Alessandro Costacurta

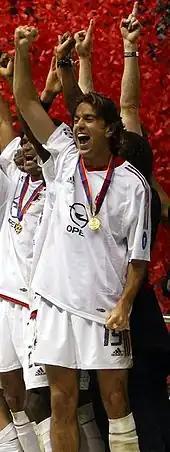
Costacurta celebrating the win of the 2002–03 UEFA Champions League

For the 2001–02 season, Fatih Terim was appointed as Milan's coach, but after the first eight matches, and negative results, Costacurta's former Milan teammate Carlo Ancelotti was appointed manager. Ancelotti guided Milan to a fourth-place finish in Serie A, which allowed them to clinch the final UEFA Champions League qualifying spot, and ultimately qualify for the next season's Champions League. Ancelotti also helped Milan to their best ever UEFA Cup finish that season, reaching the semi-finals. Ancelotti's arrival and several new signings would bring about a new era of European and Italian dominance for Milan, and Costacurta would form part of another excellent defence, which included players such as Maldini, Alessandro Nesta, Jaap Stam and Cafu.